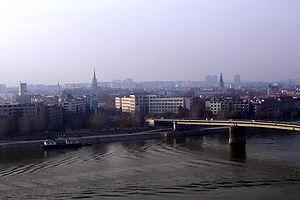
La Bačka est une région historique située dans la plaine de Pannonie, entre le Danube et la Tisza. Elle s'étend principalement en Serbie et en Hongrie, avec quelques enclaves sur la rive gauche du Danube qui font partie de la Croatie mais qui, depuis 1991, se trouvent sous le contrôle de la Serbie.